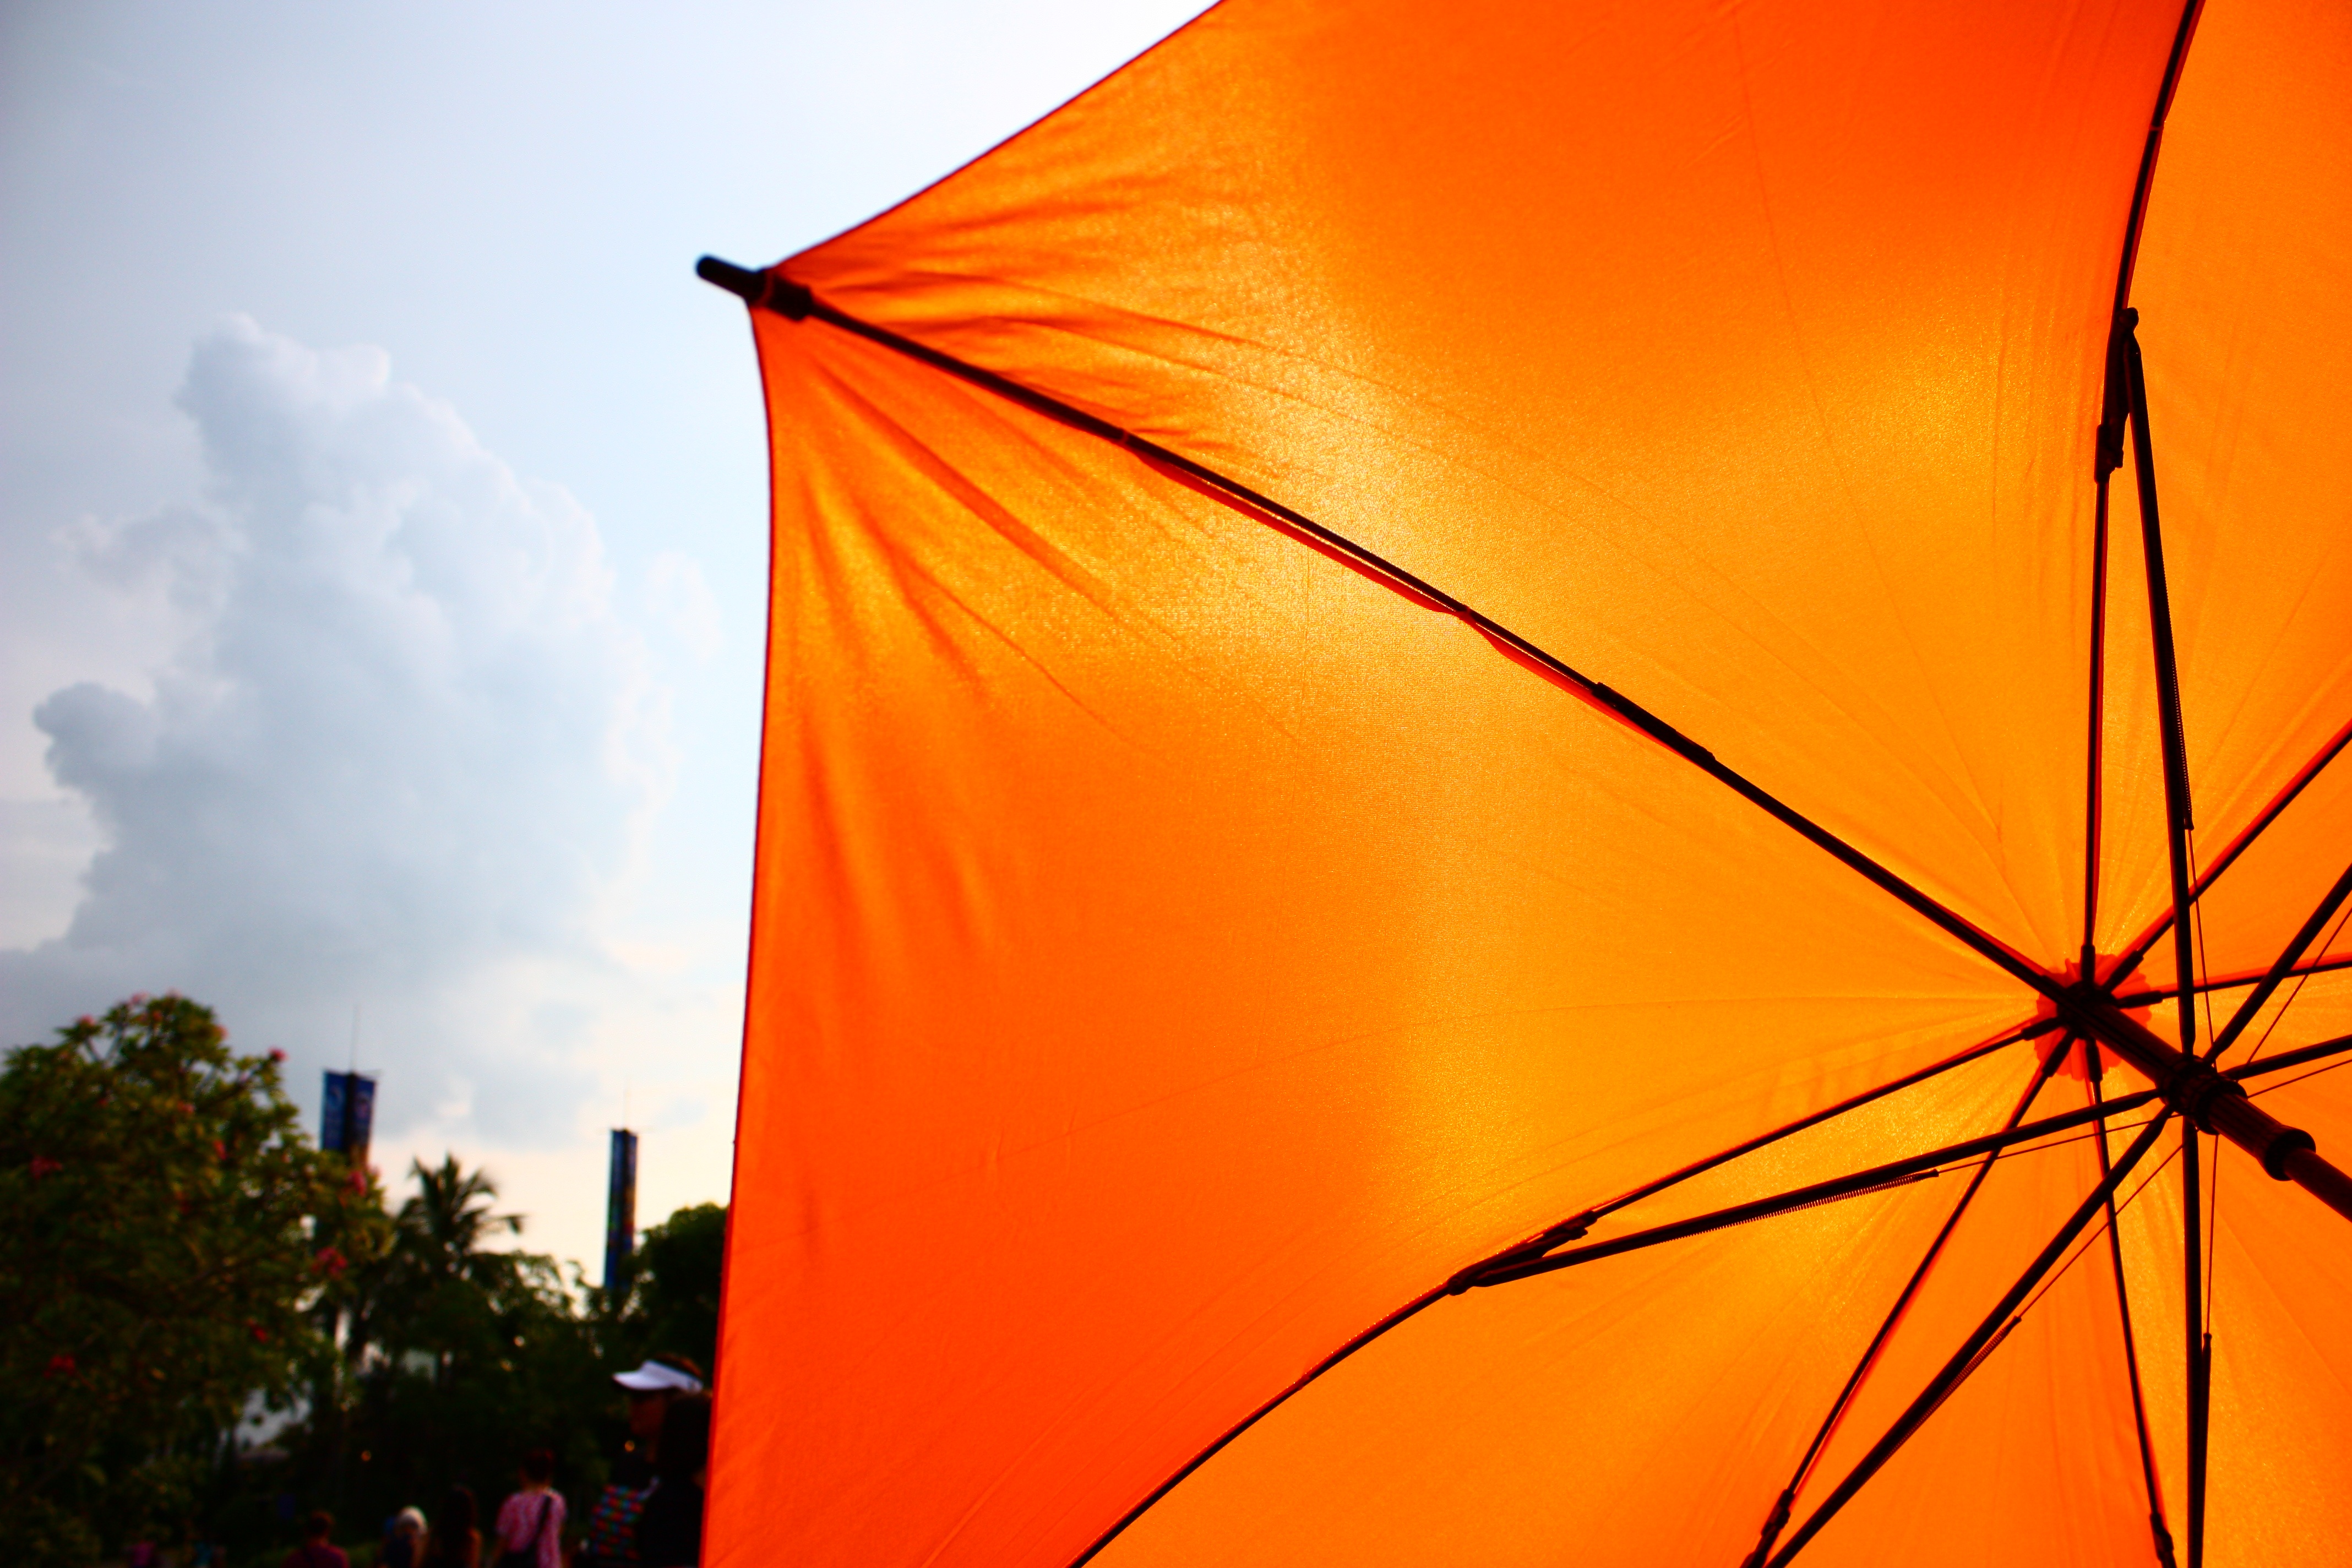
sky, sun, sunset, sunlight, leaf, summer, orange, line, red, umbrella, color, yellow, hot, the sun, block the sun, sunproof